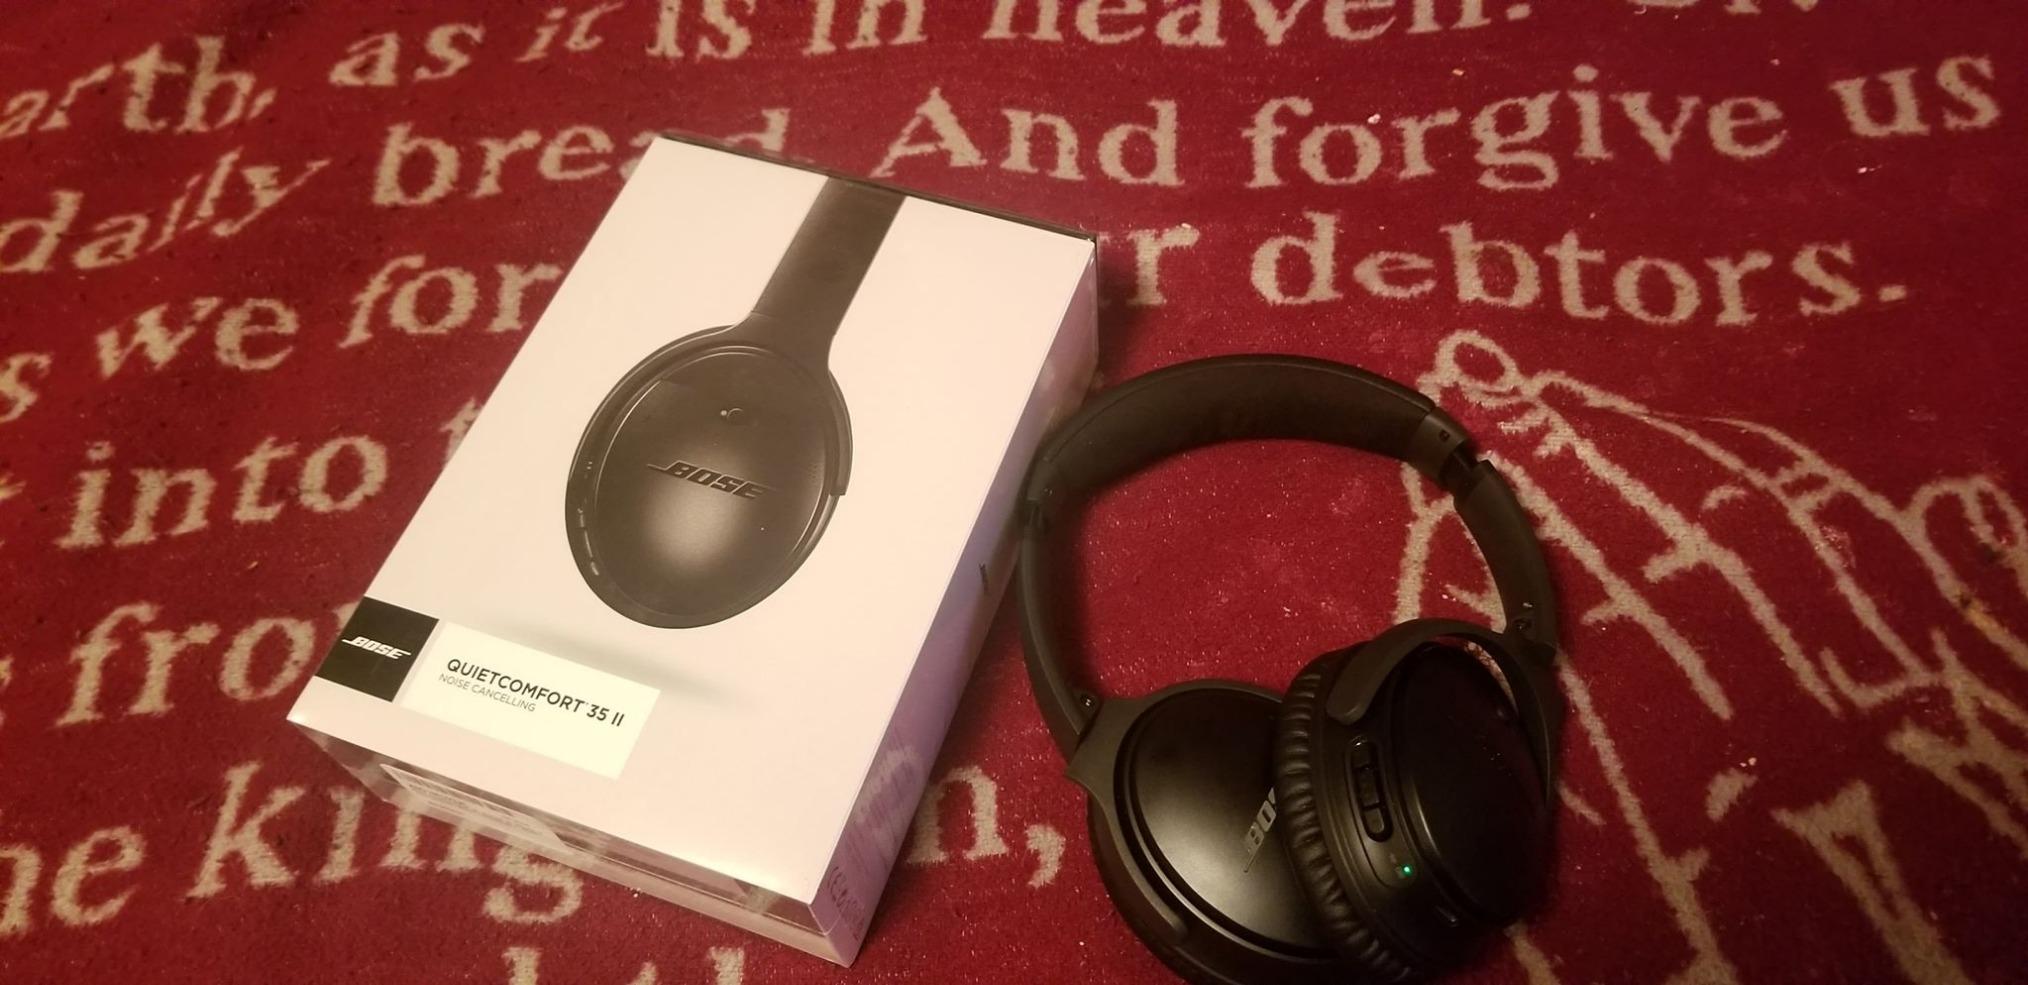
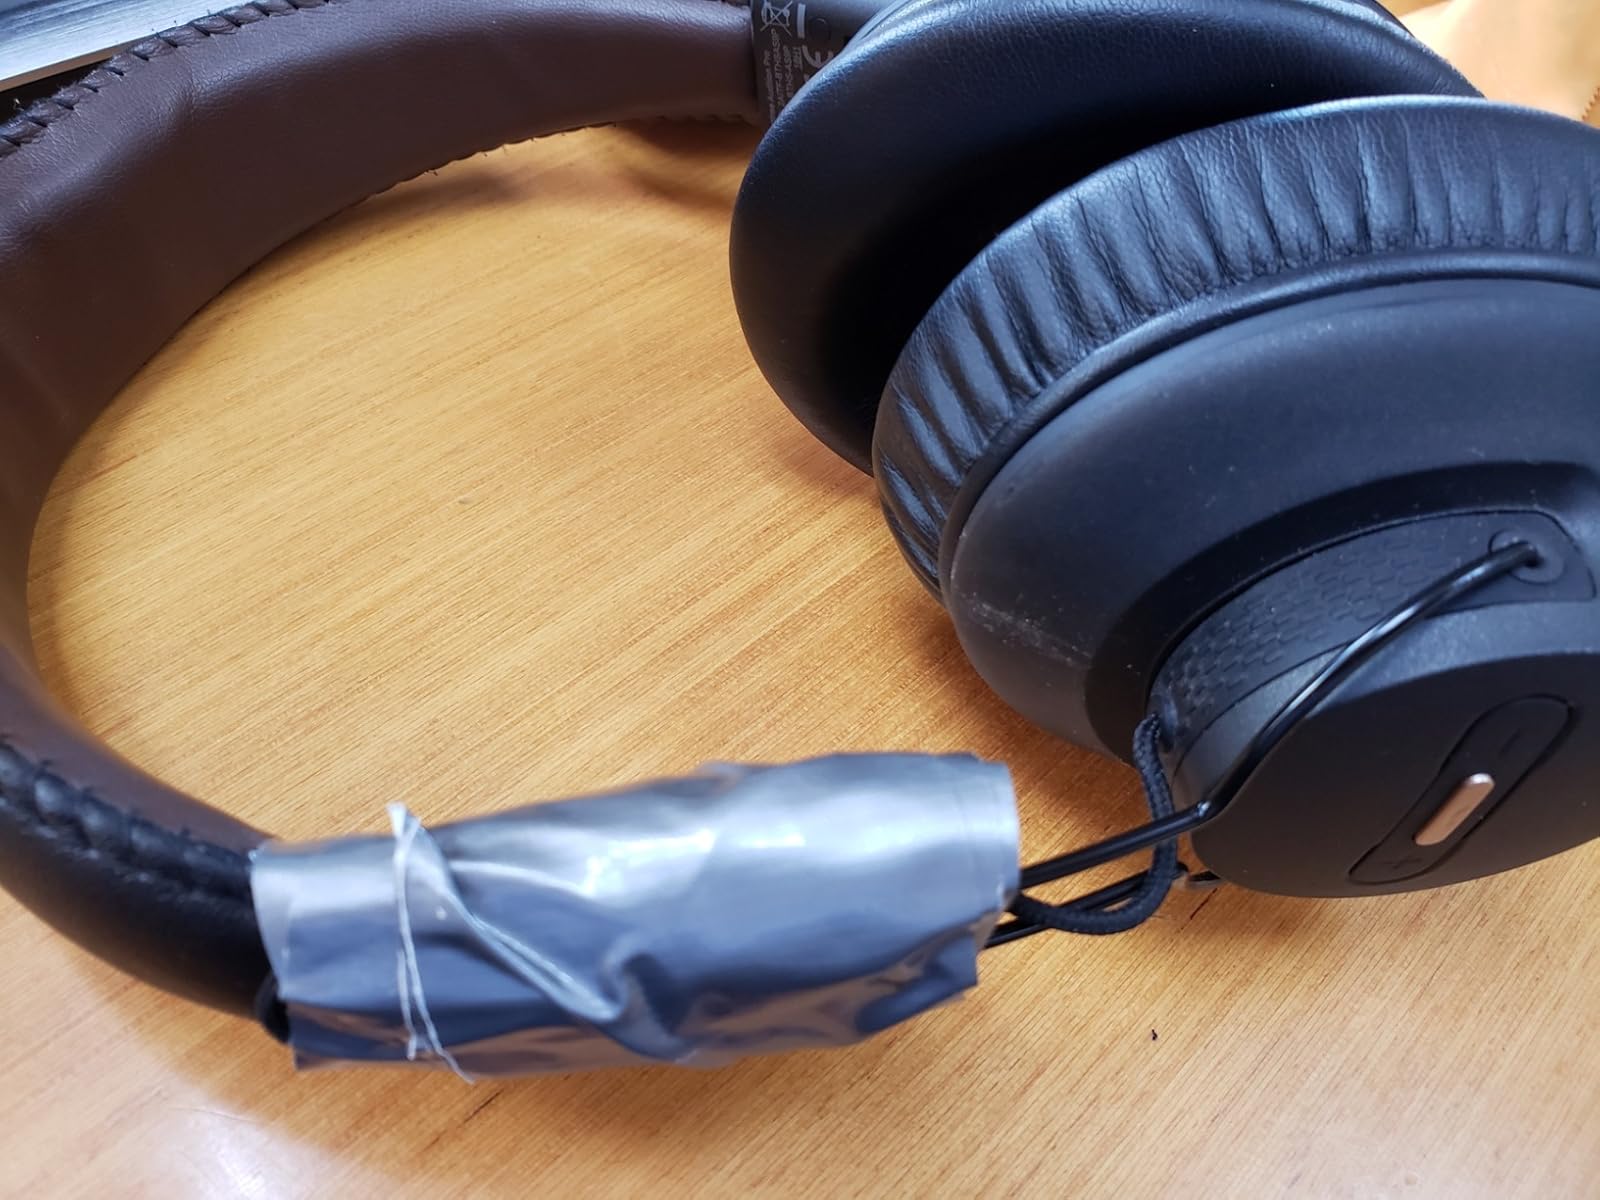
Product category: headphones
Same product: no